Carole Freeman (artist)

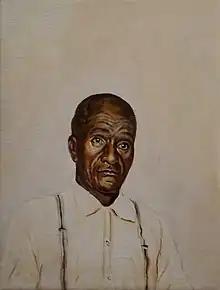
"Mose Wright"(Uncle of the late Emmett Till) by Carole Freeman

Freeman has staged solo exhibitions at galleries in New York, Toronto, and Winnipeg. Her notable shows include "Unsung", Jim Kempner Fine Art, New York (2018), "Something About Winnipeg", Gurevich Fine Art, Winnipeg, Canada (2016), "Selections 2012-2016", "Walnut Contemporary, Toronto, Canada (2016)", and "Portraits From Facebook", Edward Day Gallery, Toronto, Canada (2011-2012).